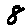
Label: 8